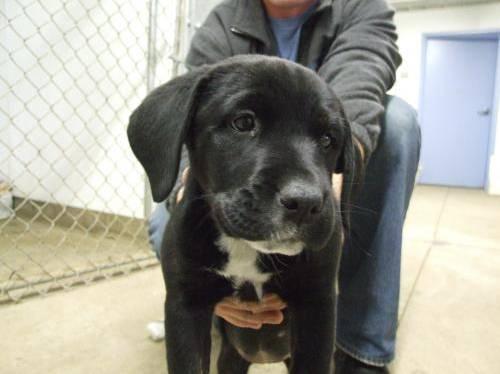
dog